McDonnell Douglas F-4 Phantom II non-U.S. operators

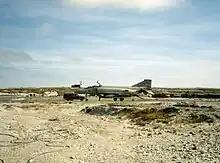
A 23 Squadron Phantom FGR.2 in the Falkland Islands, 1984

One of the most prominent Phantom users is the Turkish Air Force ("Türk Hava Kuvvetleri" or THK), which operates about 233 F-4s.